Werner Haberkorn

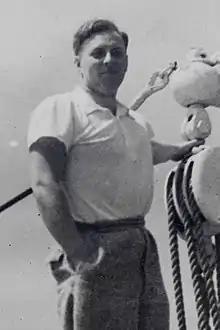
Werner Haberkorn, 1936

Werner Haberkorn (March 12, 1907 – July 1997) was a German-Brazilian engineer, photographer, and businessman. Haberkorn arrived in Brazil as an immigrant in the 1930s, accompanied by his wife Luise. Together with his brother, Geraldo Haberkorn, he founded one of the most important postcard companies in the country, Fotolabor. It produced thousands of postcards throughout the 1940s and 1950s, many of which were widely circulated. Haberkorn body of work allows the visualization of the urban transformation of the city of São Paulo in the mid-20th century.